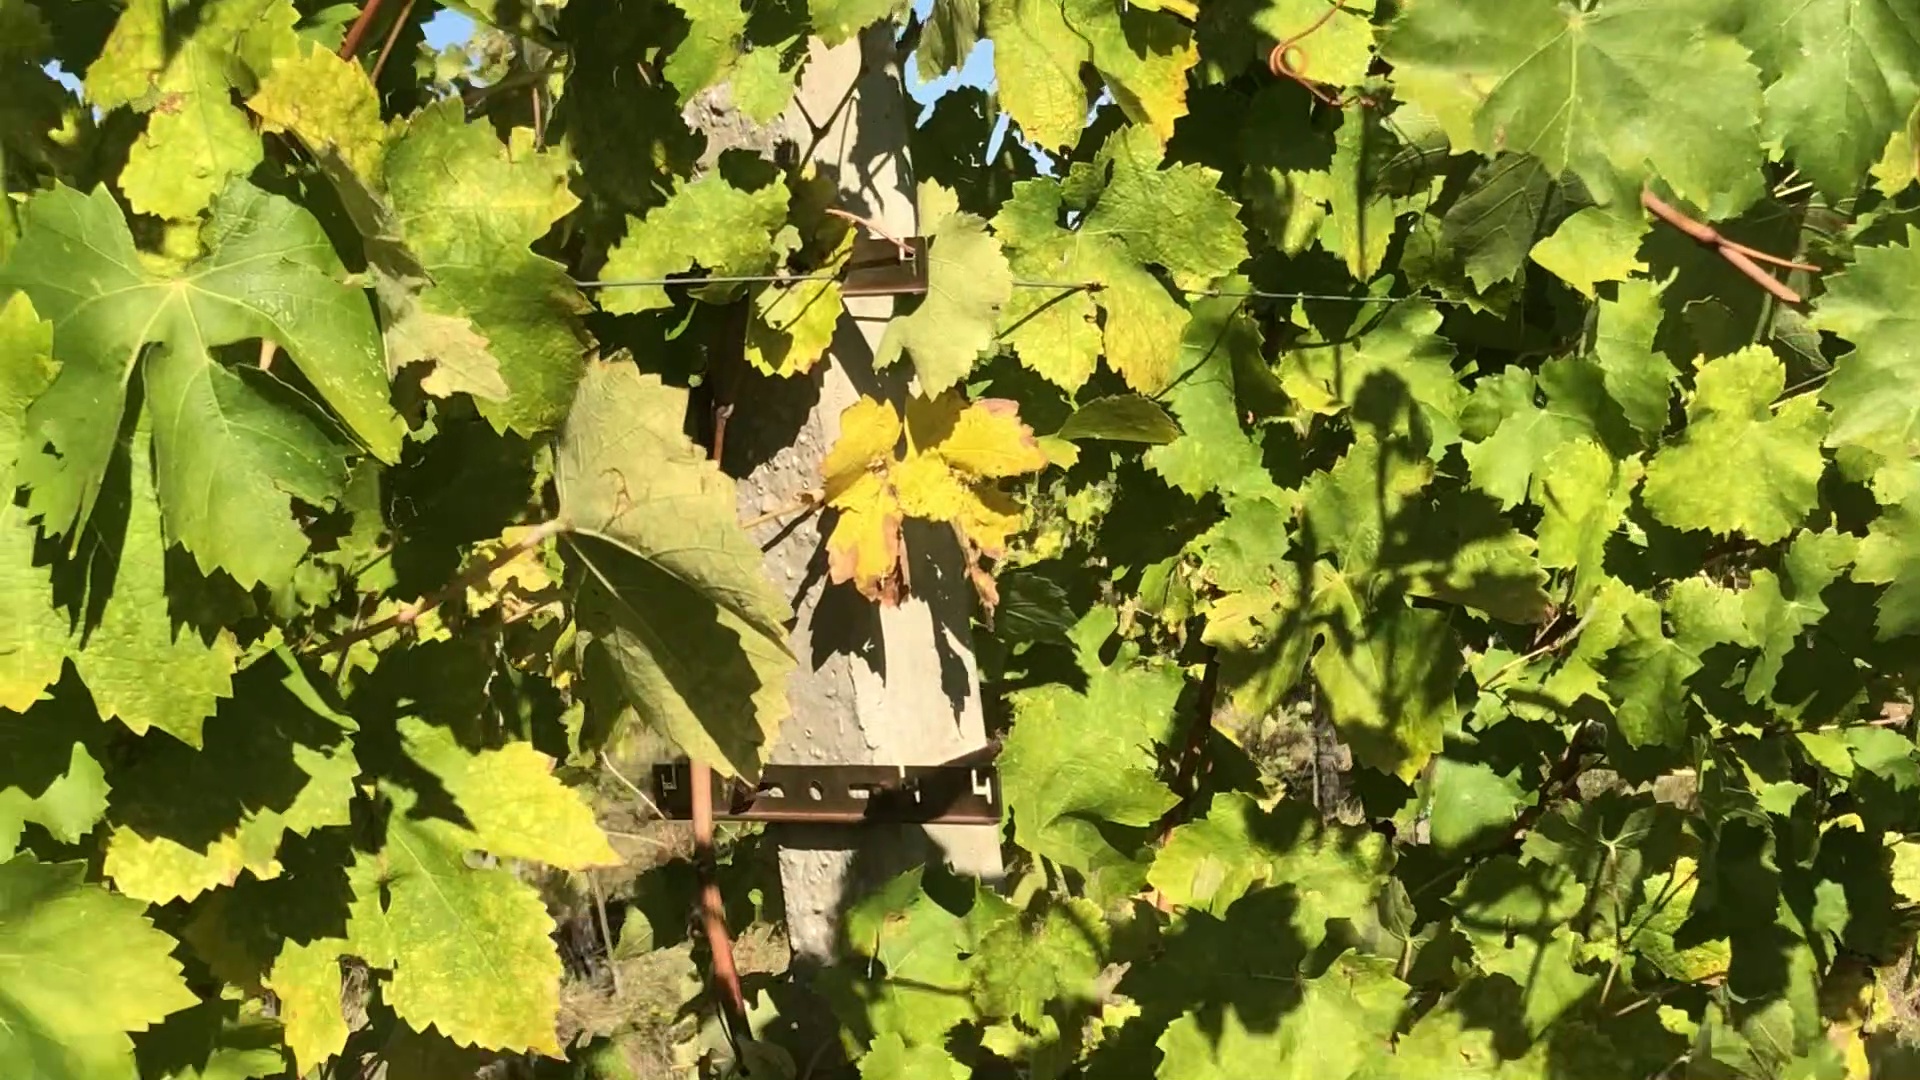
Label: healthy